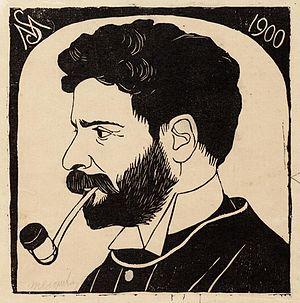
Samuel Jessurun de Mesquita est un artiste néerlandais. M. C. Escher fut son élève.